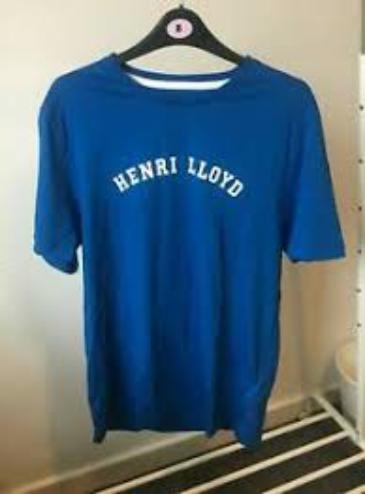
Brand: Henri Lloyd
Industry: Food